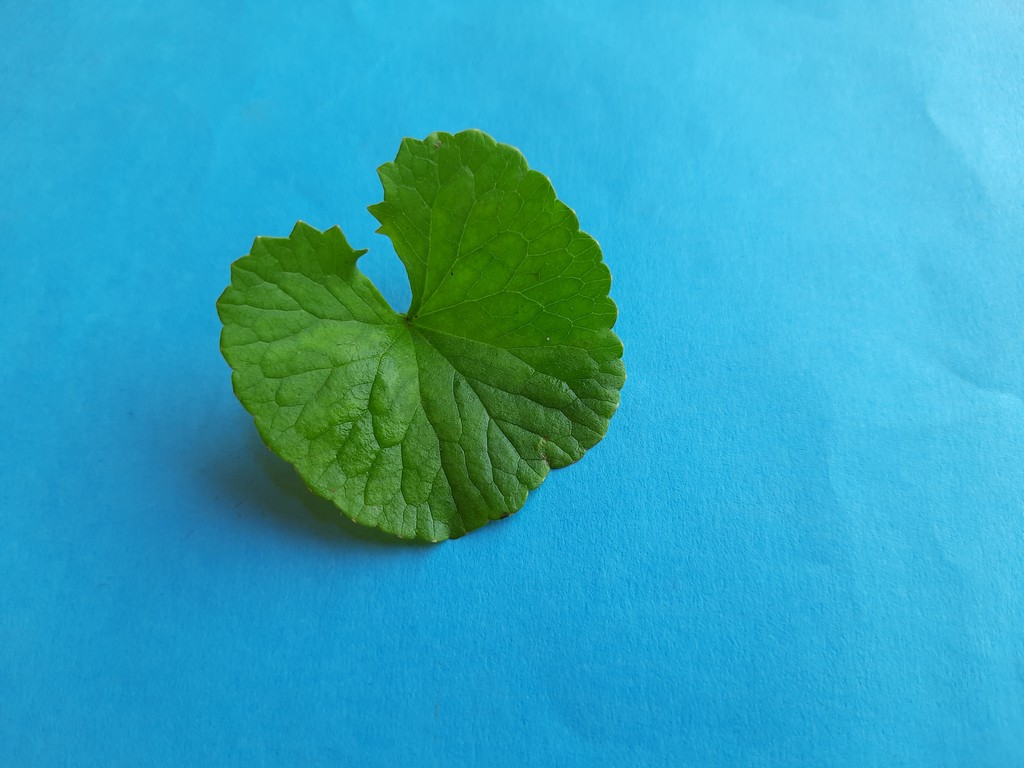
Label: Healthy